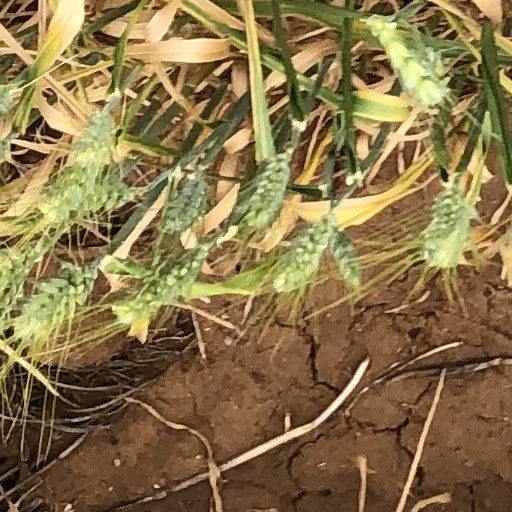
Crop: wheat